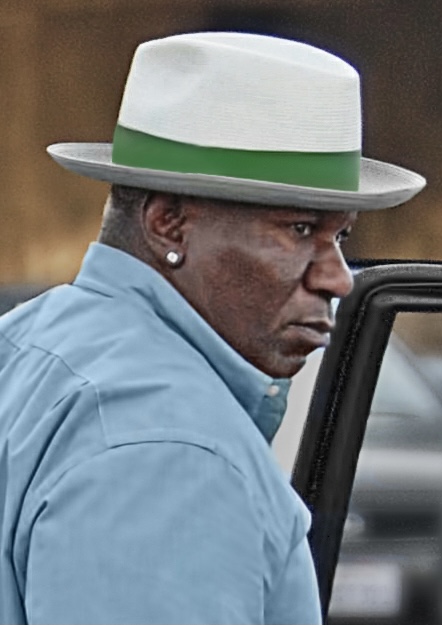
วิง ราเมส

|name = วิง ราเมส
|image = Ving Rhames 2010 (4710601891) (cropped).jpg
|birth_name = เออร์วิง ราเมเซส ราเมส
|birth_place = Harlem, New York, สหรัฐ
|education = State University of New York, PurchaseJuilliard School (Bachelor of Fine Arts|BFA)
|occupation = นักแสดง
|years_active = 1984–ปัจจุบัน
|children = 3
เออร์วิง ราเมเซส ราเมส (; เกิด 12 พฤษภาคม พ.ศ. 2502) เป็นนักแสดงชาวอเมริกัน เขาเป็นที่รู้จักกันเป็นอย่างดีจากบทบาทนักแสดงในบท Luther Stickell ในซีรีส์ภาพยนตร์ "Mission: Impossible (film series)|Mission: Impossible" และบทบาทสนับสนุนของเขาในฐานะหัวหน้าแก๊ง Marsellus Wallace ใน "Pulp Fiction" นอกจากนี้เขายังปรากฏตัวใน "Jacob's Ladder (1990 film)|Jacob's Ladder" (1990), "Striptease (film)|Striptease" (1996), "Con Air" (1997), "Out of Sight" (1998), "Entrapment (film)|Entrapment" (1999), "Bringing Out The Dead" (1999) และ "Dawn of the Dead (2004 film)|Dawn of the Dead" (2004) เขาพากย์เสียง List of Lilo & Stitch characters#Cobra Bubbles|Cobra Bubbles ในภาพยนตร์การ์ตูนเรื่อง "Lilo & Stitch" (2002)
== อ้างอิง ==
หมวดหมู่:จักรวาลภาพยนตร์มาร์เวล
หมวดหมู่:มาร์เวลสตูดิโอส์
หมวดหมู่:บุคคลที่ยังมีชีวิตอยู่
หมวดหมู่:บุคคลที่เกิดในปี พ.ศ. 2502
หมวดหมู่:นักแสดงชาวอเมริกัน